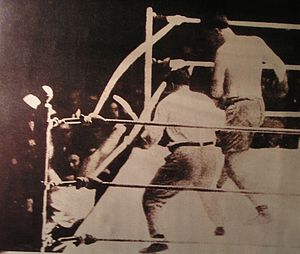
1923 / Sport
Dempsey mod Firpo
Konge i Danmark: Christian 10. 1912-1947